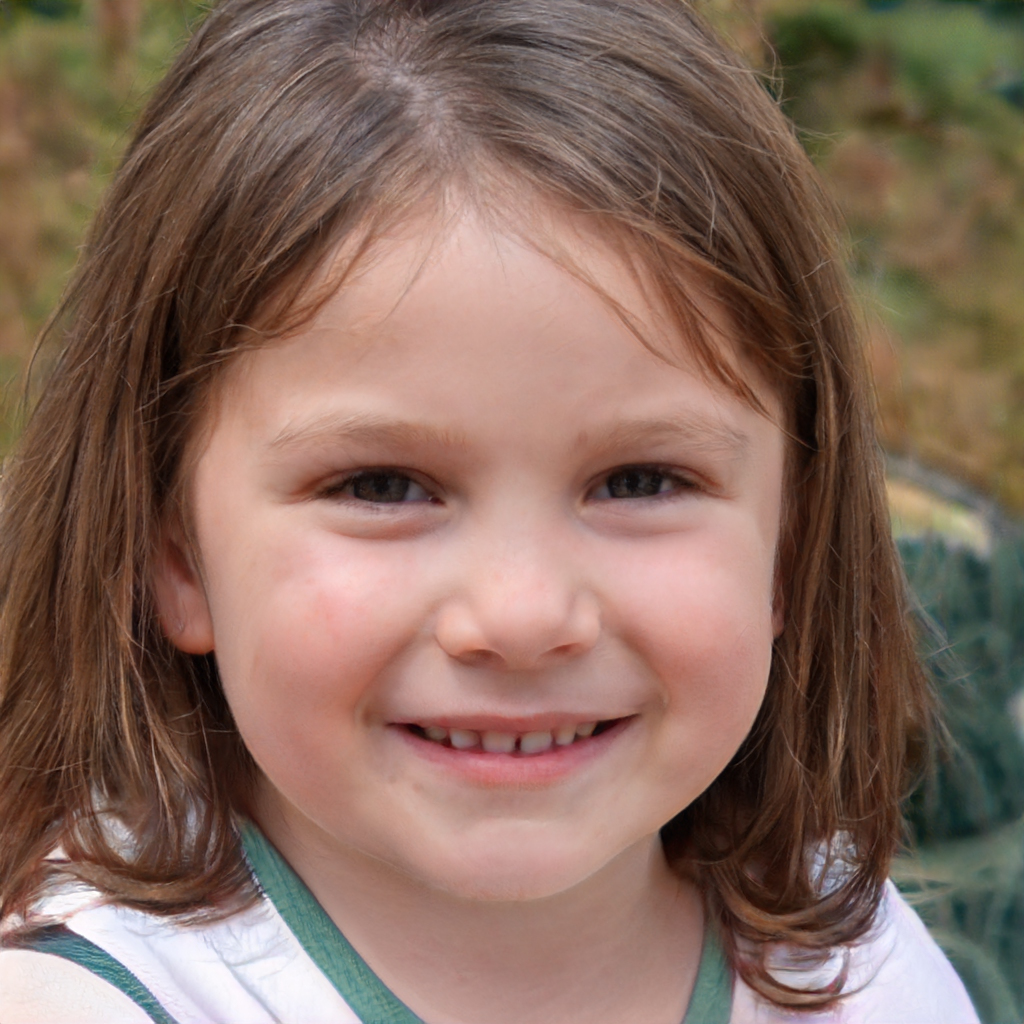
Label: Colored